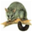
Label: possum